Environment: real
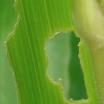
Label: fall_armyworm